The Lady of the Camellias (1915 Serena film)

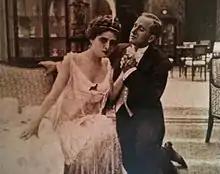

The Lady of the Camellias (Italian:La signora delle camelie) is a 1915 Italian historical drama film directed by Gustavo Serena and starring Francesca Bertini. It is an adaptation of Alexandre Dumas, "fils"' novel "The Lady of the Camellias".